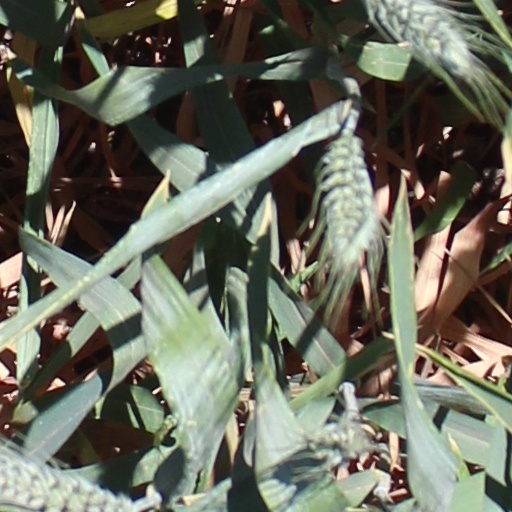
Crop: wheat